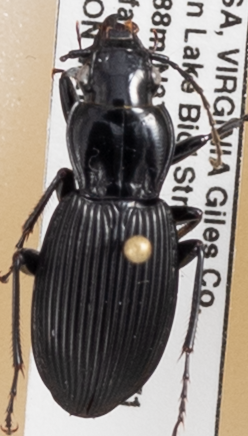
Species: Pterostichus lachrymosus
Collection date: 2019-07-16
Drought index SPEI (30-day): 0.274
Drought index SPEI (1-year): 2.09
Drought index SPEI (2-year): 2.09